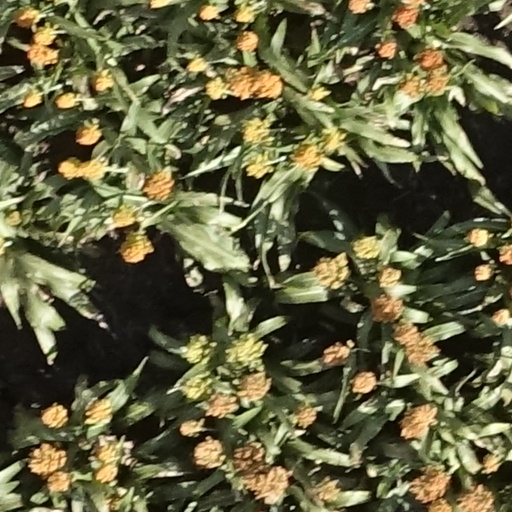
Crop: sorghum